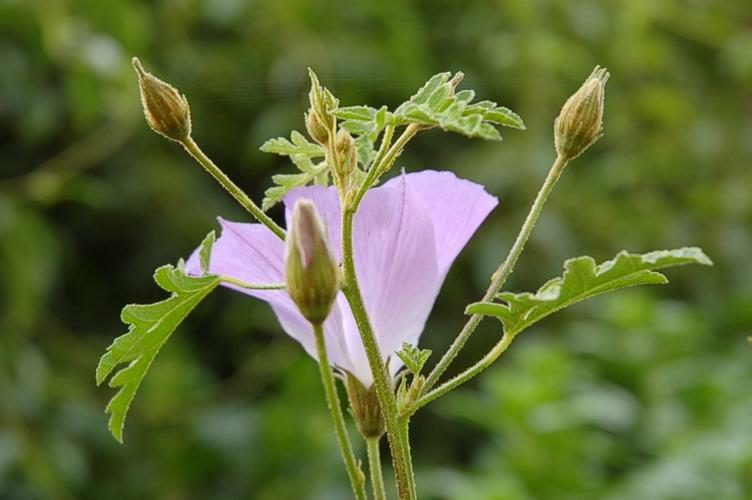
Flower: pelargonium